Laser flash analysis

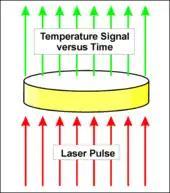
LFA measurement principle: An energy / laser pulse (red) heats the sample (yellow) on the bottom side and a detector detects the temperature signal versus time on the top side (green).

In a vertical setup, a light source (e.g. , flashlamp) heats the sample from the bottom side and a detector on top detects the time-dependent temperature rise. For measuring the thermal diffusivity, which is strongly temperature-dependent, at different temperatures the sample can be placed in a furnace at constant temperature.